United New Jersey Railroad and Canal Company

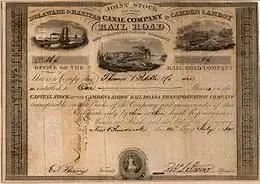
1834 stock certificate of the joint companies signed by President Robert L. Stevens)

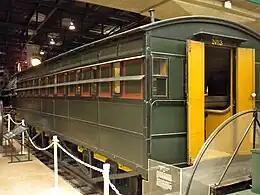
C&A coach #3, built in 1836, was the second oldest passenger coach train in the U.S.

The Camden & Amboy Rail Road and Transportation Company (C&A) was chartered on February 4, 1830, the same day as the Delaware and Raritan Canal Company, after the two competing companies had come to a compromise. The C&A and D&R had the same goals: to connect the Delaware River, serving Philadelphia, with the Raritan River for access to New York City by tow-path canal with some new innovations to cross the hills and by the untried railroad technology. Both ventures were considered risky, and both needed right-of-way grants from the legislature along the river's banks, requiring negotiations and design compromises before either could lay claim to a land rights charter.